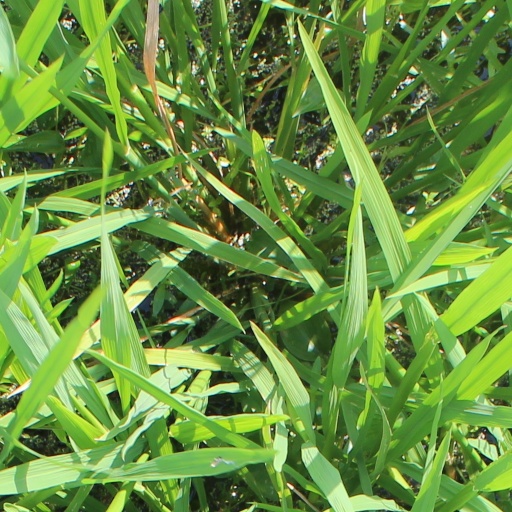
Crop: rice